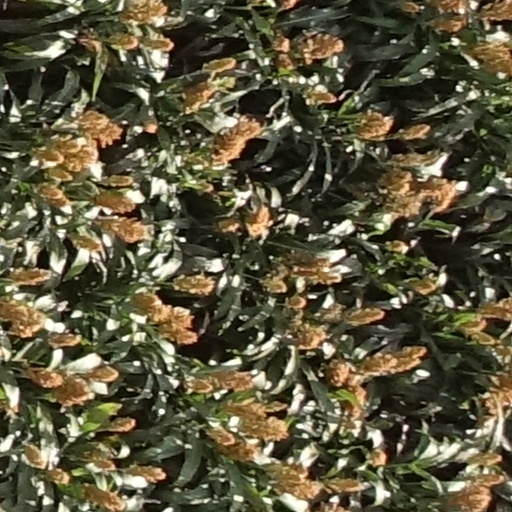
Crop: sorghum